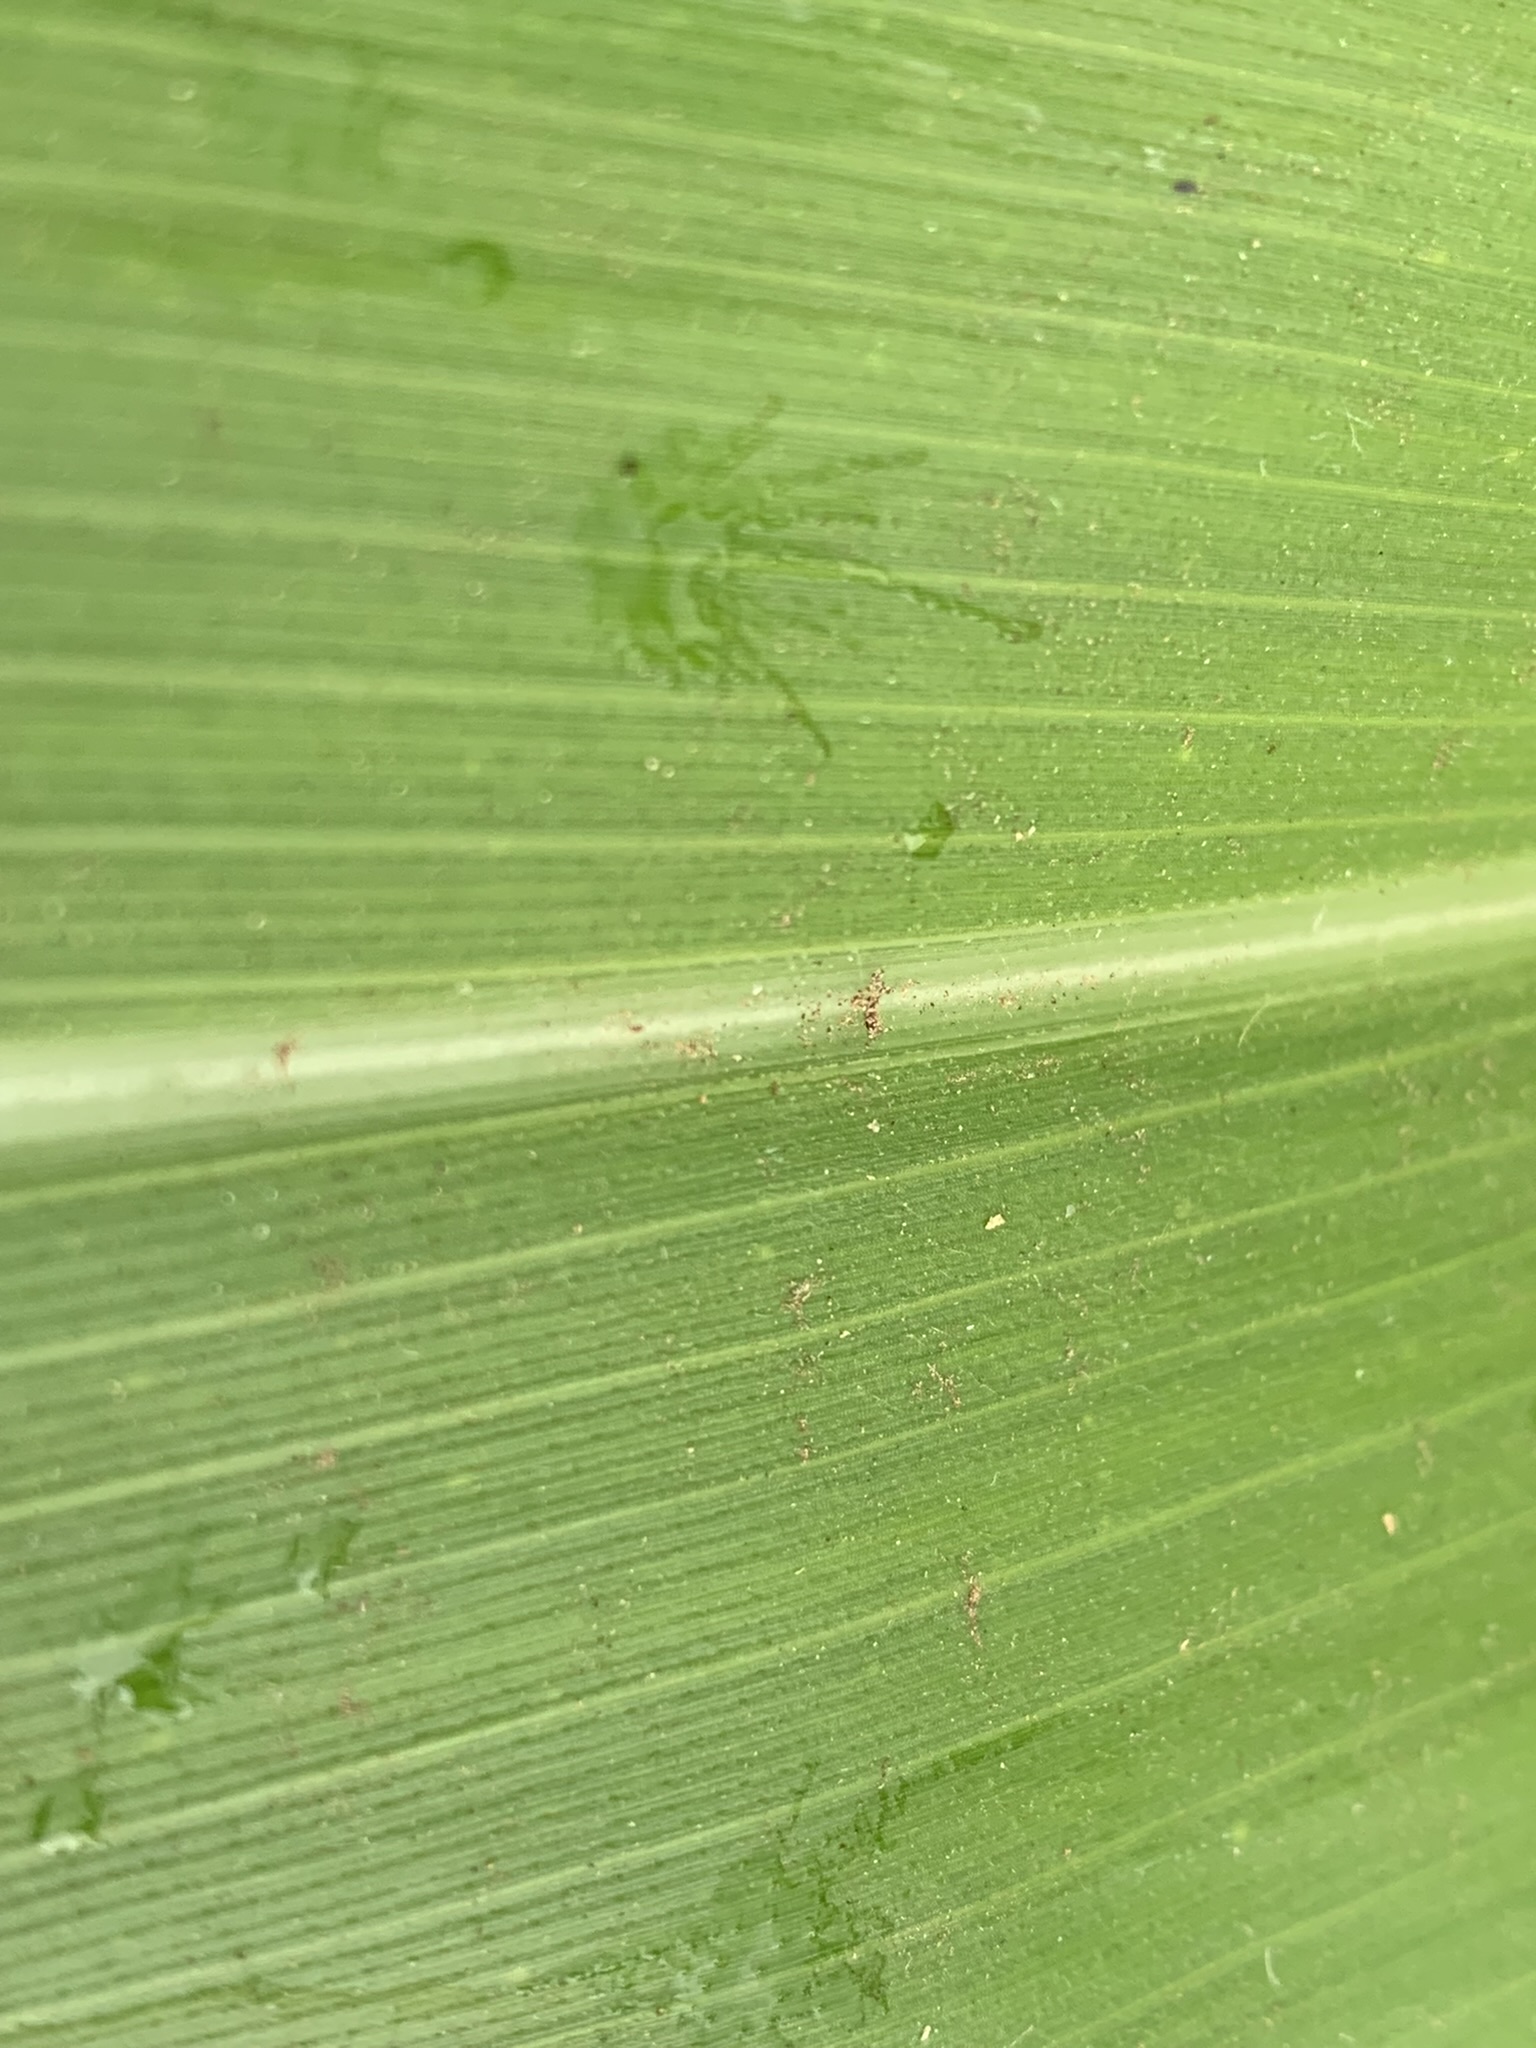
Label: Healthy